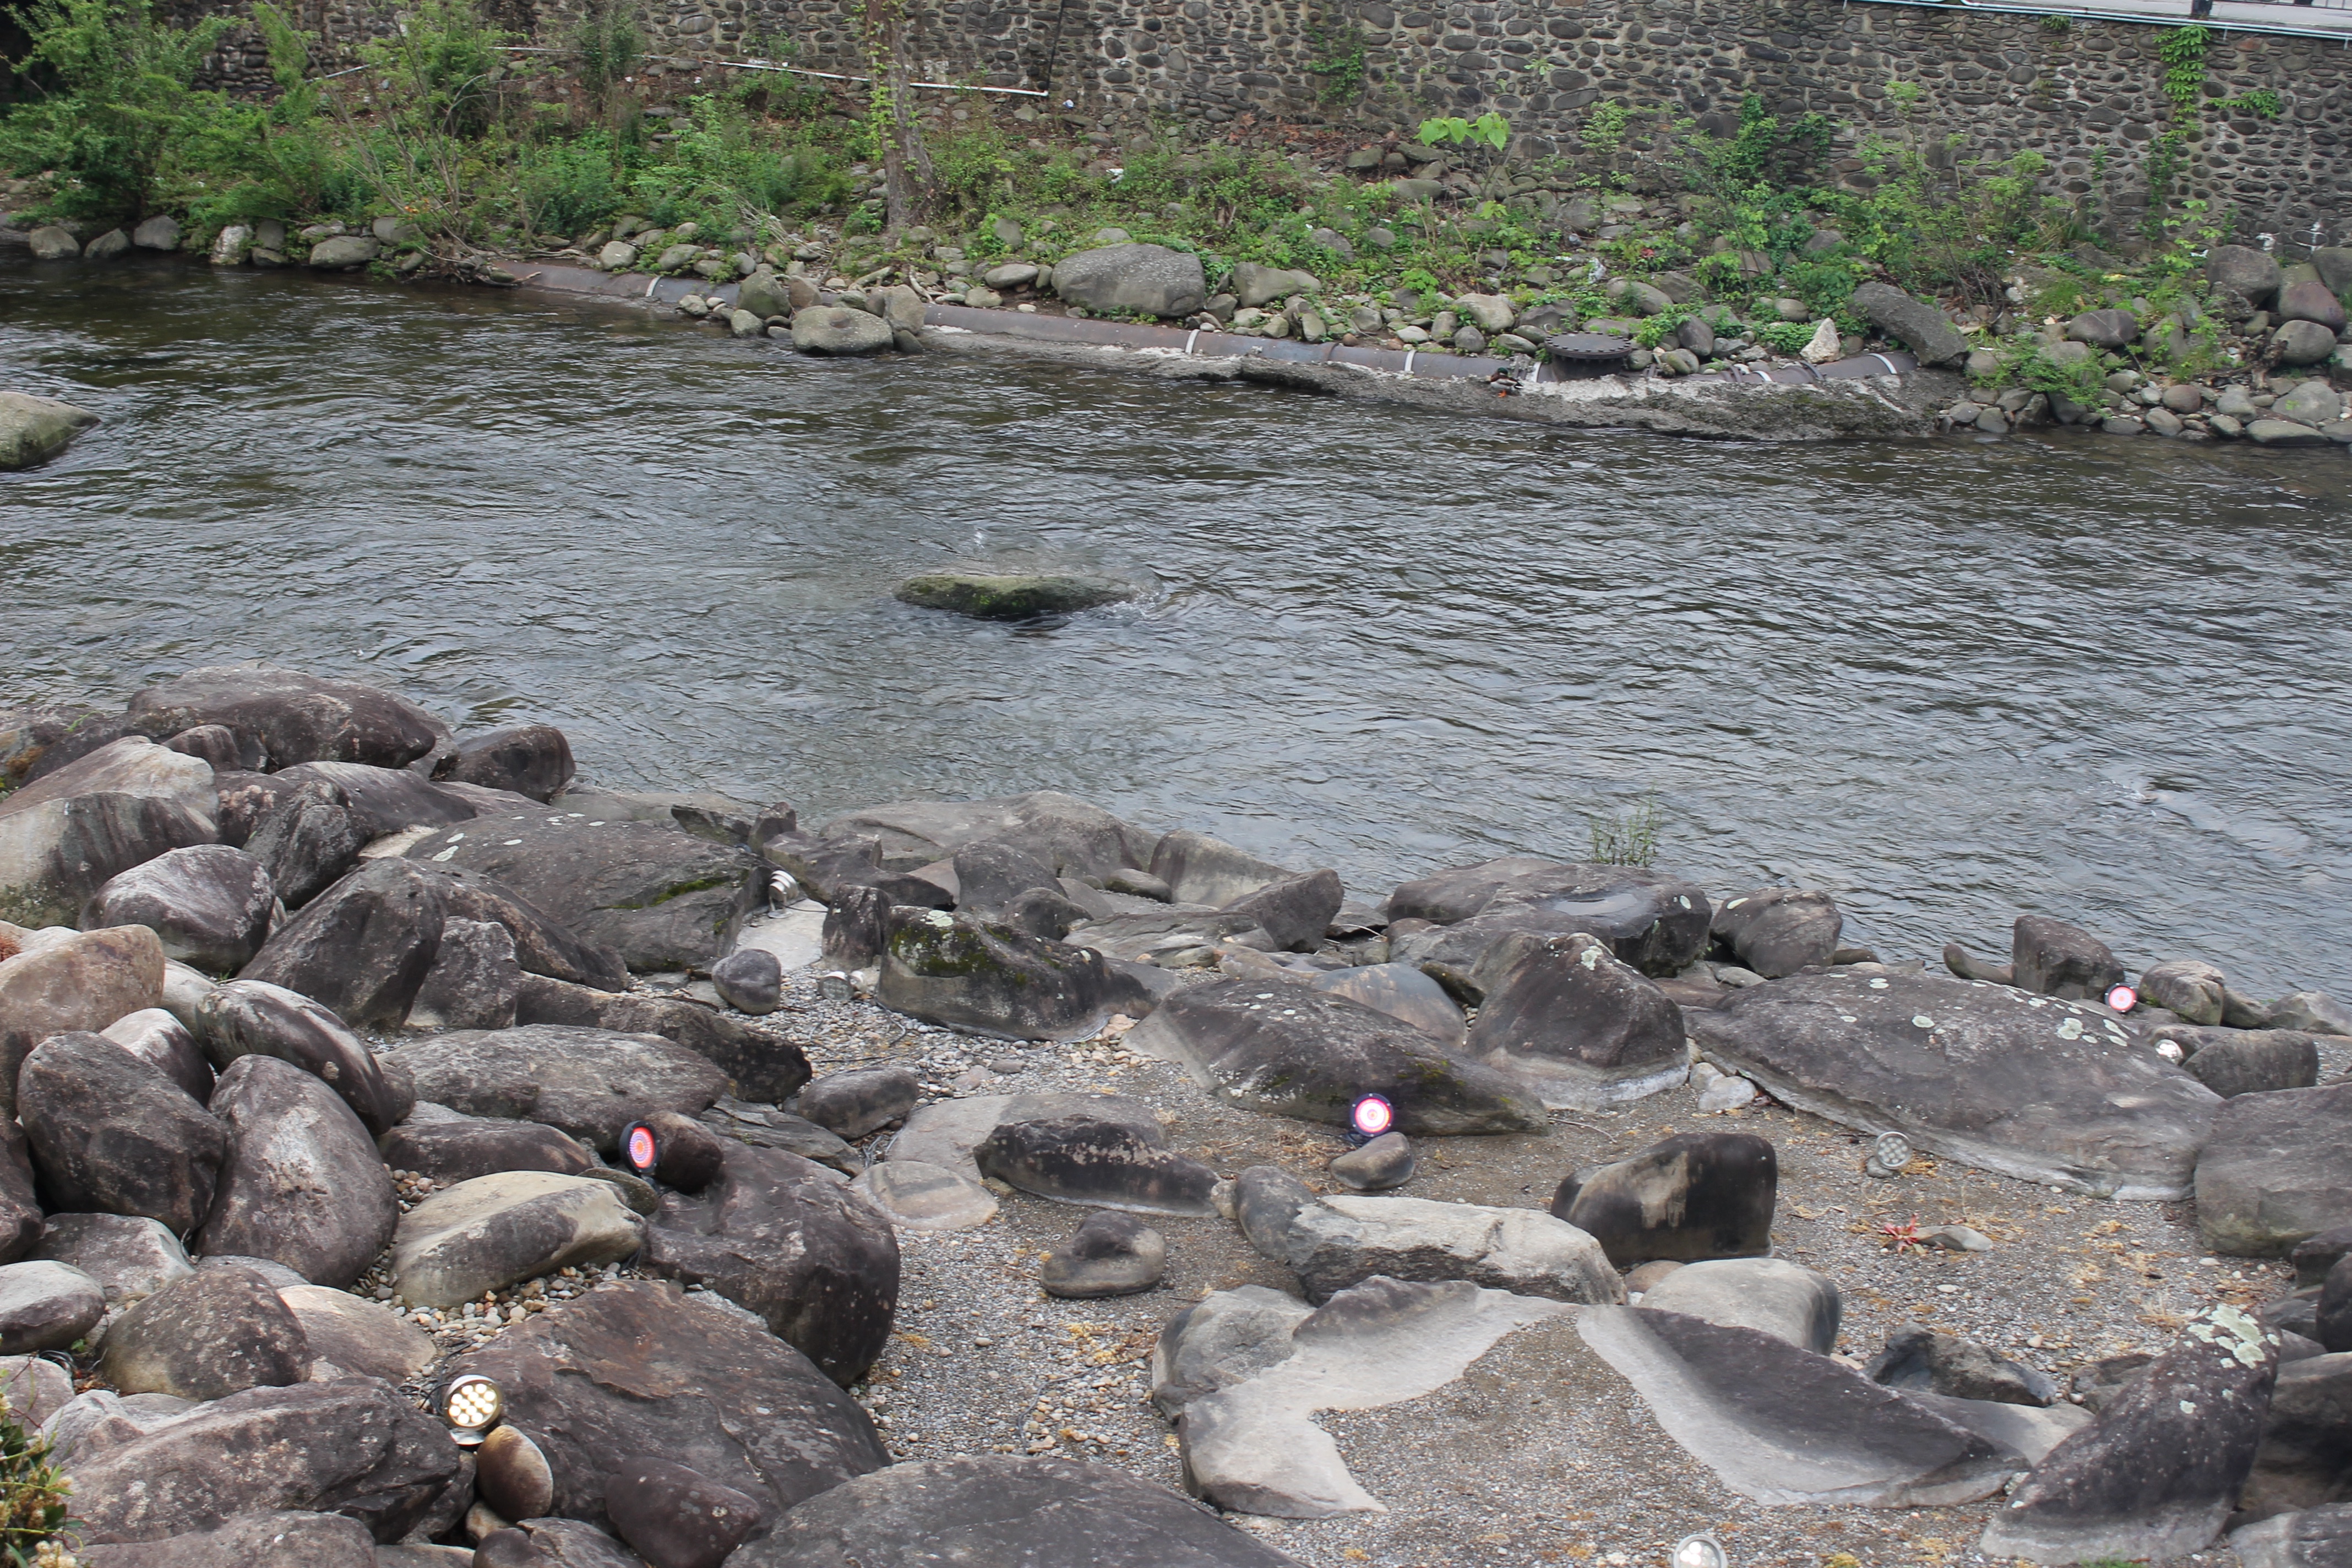
river, wildlife, stream